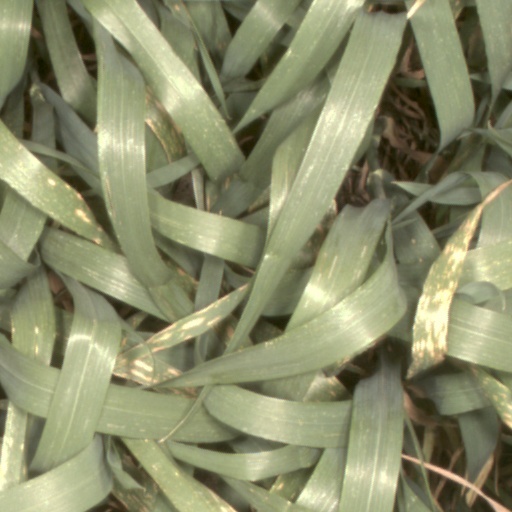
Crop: wheat